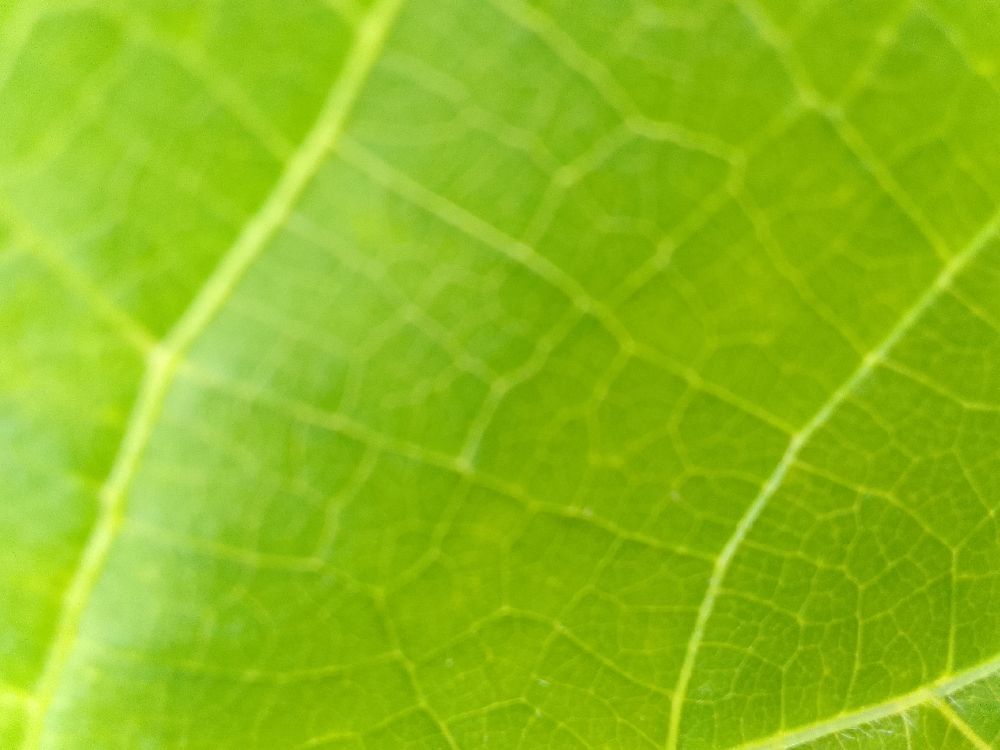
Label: healthy